Zumwalt-class destroyer

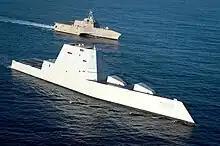
USS "Zumwalt" sailing alongside the littoral combat ship USS "Independence" in 2016

"Zumwalt"-class ships use an Integrated Power System (IPS), a modern version of a turbo-electric drive system. The IPS is a dual system, with each half consisting of a gas turbine prime mover directly coupled to an electrical generator, providing power for an electric motor that drives a propeller shaft. The system is "integrated" because the turbo-generators provide electrical power for all ship systems, not just the drive motors. The system provides much more available electrical power than is available in other types of ships.